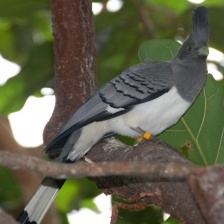
Species: GO AWAY BIRD
Scientific name: CORYTHAIXOIDES CONCOLOR